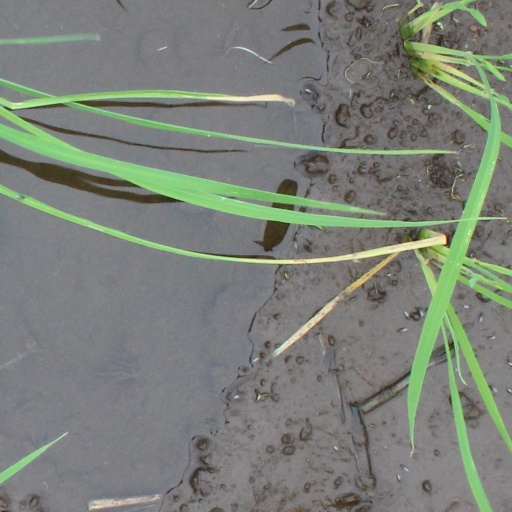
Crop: rice